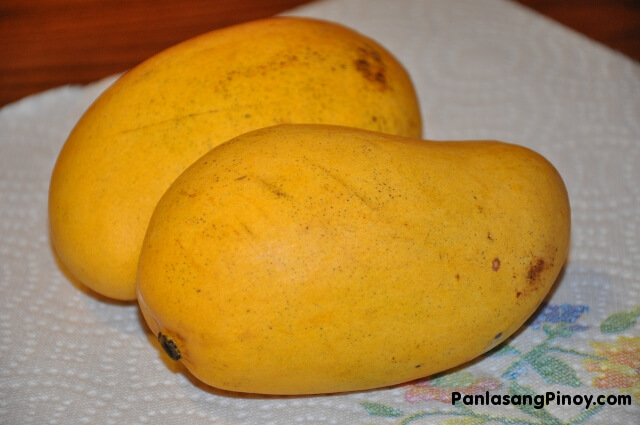
Label: Mango